Szczecinek

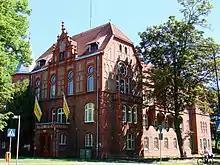
Music school

The officially protected traditional food of Szczecinek (as designated by the Ministry of Agriculture and Rural Development of Poland) is "krówka szczecinecka", a local type of krówka (traditional Polish candy).